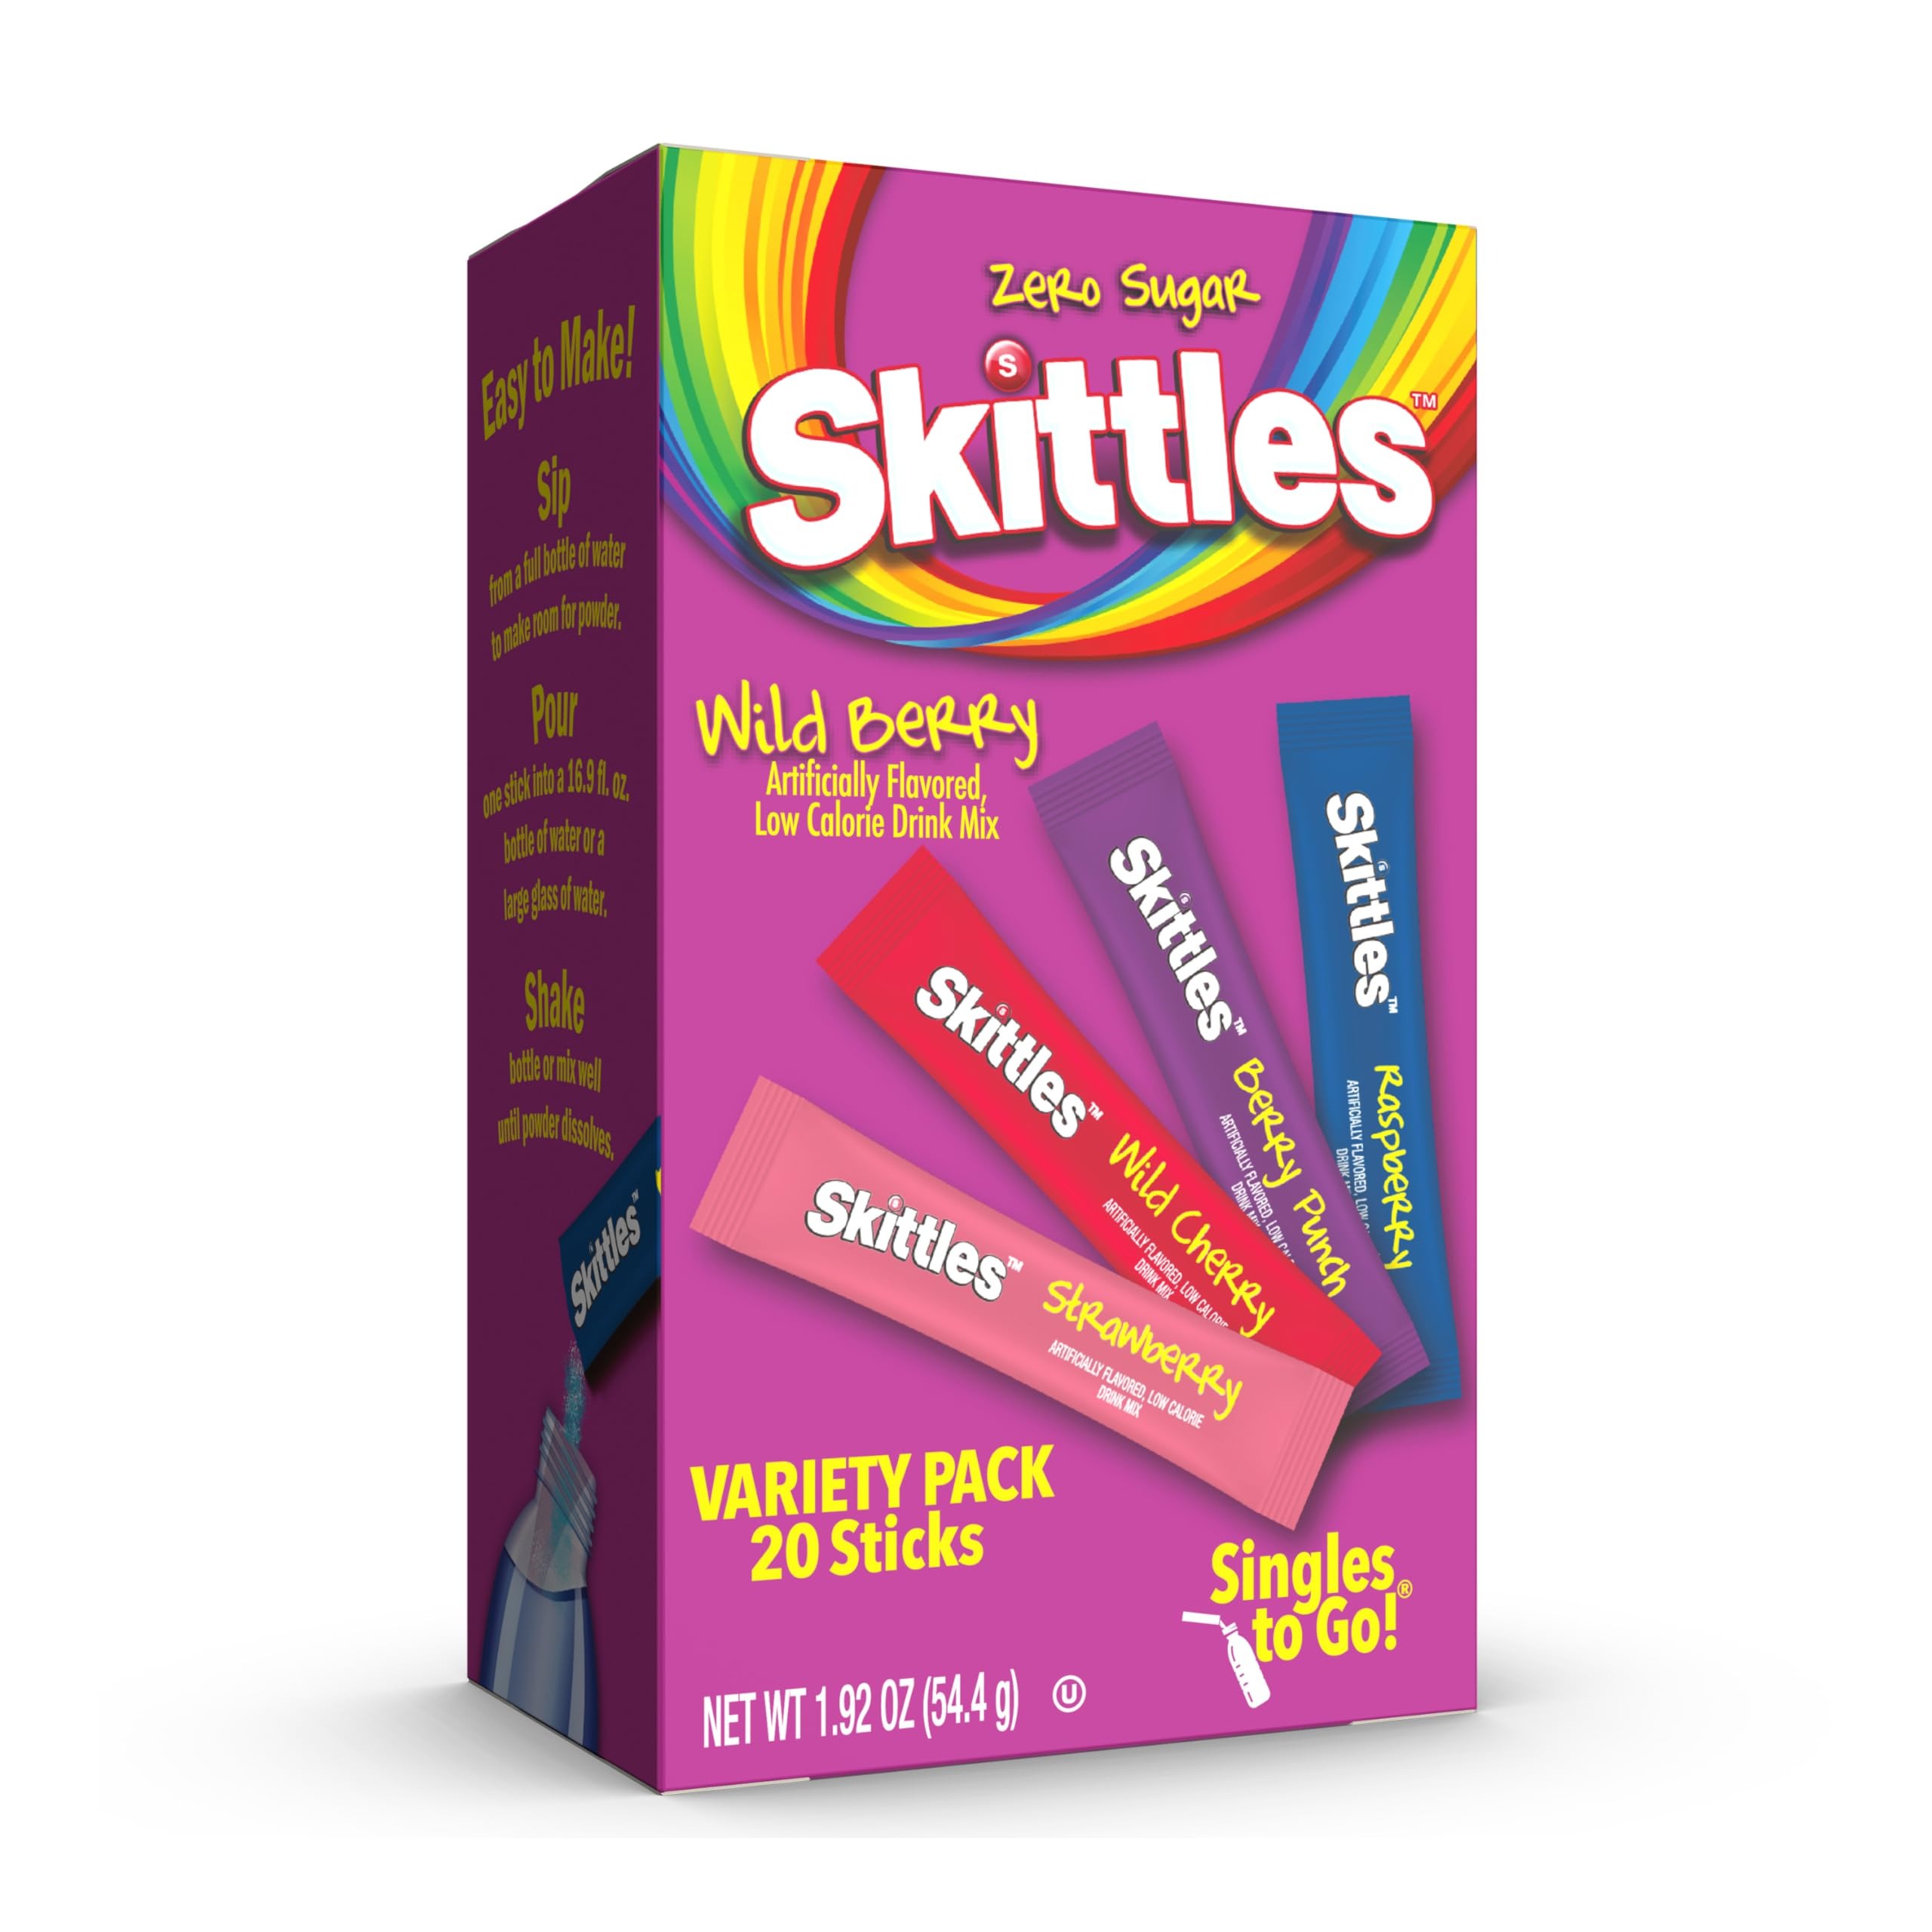
Item Name: Skittles Singles To Go Variety Pack, Watertok Powdered Drink Mix, Zero Sugar, Low Calorie, Includes 4 Flavors, 1 Box (20 Single Servings) (Wild Berry)
Bullet Point 1: SKITTLES SINGLES TO GO –Now you can bring the taste of the rainbow with you anywhere, anytime! Skittles Singles To Go drink mix sticks are bursting with fruit flavor that will add tasty excitement to your water.
Bullet Point 2: VARIETY PACK –With 20 sticks included, you’ll get a taste of 4 different Wild Berry flavors
Bullet Point 3: CONVENIENT –With these conveniently packaged single drink mix sticks, you can take the great taste of Skittles Candy with you anywhere you go!
Bullet Point 4: JUST ADD WATER –Sip from a full bottle of water to make room for powder. Pour one stick into a 16.9 fl. oz. bottle or large glass of water, shake or stir until well mixed, and enjoy!
Bullet Point 5: WATERTOK –Mix and match Singles To Go flavors to create your ultimate WaterTok recipes and favorites!
Value: 1.92
Unit: Ounce

Price: 10